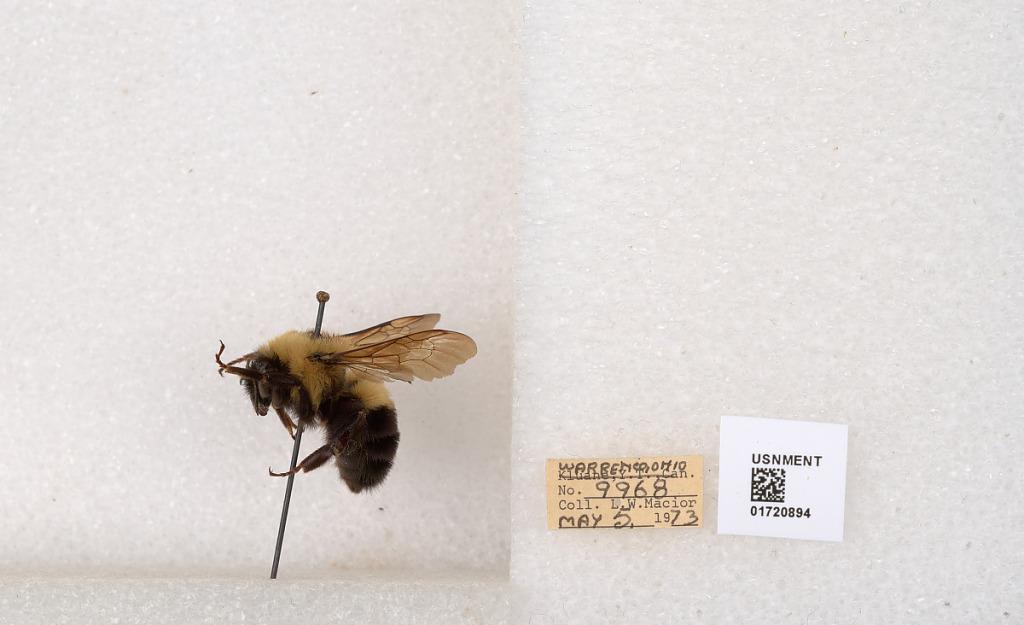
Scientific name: Bombus bimaculatus Cresson
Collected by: L. Macior
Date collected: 1973-5-5
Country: United States
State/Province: Ohio
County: Warren
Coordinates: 39.4276, -84.1668